Belgian Armed Forces

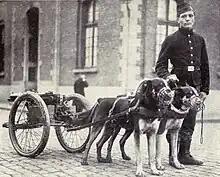
A Belgian machine gun team, 1914

On the eve of World War I, the Belgian Army comprised 19 infantry regiments (line, Chasseurs à pied, Grenadier and Carabinier), 10 cavalry (Guides, Lancers and Chasseurs à cheval) and 8 artillery (mounted, field and fortress). Support forces included engineers, gendarmerie, fortress troops, train and civil guards. The seven divisions of the Field Army were intended to provide a mobile force while the 65,000 fortress troops provided garrisons for the substantial forts constructed around Antwerp, Liège and Namur. These fortifications had been built in several stages beginning in 1859, though a number were still incompleted in 1914. While well-designed and built by 19th century standards, these fixed defences with their sunken artillery turrets had been rendered obsolete by recent advances in heavy siege artillery howitzers.